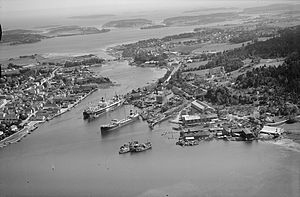
Træla
Træla er et fjordbassin i Ytre Oslofjord mellem selve Oslofjorden og Nøtterøy i Vestfold og Telemark fylke i Norge. Bassinet er en del af Tønsbergs havnebassin og ligger nord for øerne Føynland og Husøy.